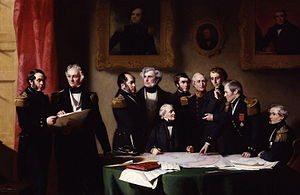
Franklin-ekspeditionen / Tidlige eftersøgninger
"""Arktisrådet planerer eftersøgningerne efter sir John Franklin, 1851, måleri af Stephen Pearce."
Franklin-ekspeditionen var en britisk opdagelsesrejse for at udforske Arktis og som under ledelse af kaptajn sir John Franklin forlod England 1845. Franklin var marineofficer og en erfaren forskningsrejsende og havde tjenestegjort under tre tidligere ekspeditioner til Arktis, hvoraf de to seneste som leder. Hans fjerde og sidste rejse fandt sted, da han var 59 år gammel og var tænkt at gå gennem den sidste uudforskede del af Nordvestpassagen. Hele ekspeditionen, Franklin og 128 besætningsmænd, døde af både naturlige og unaturlige årsager efter, at deres fartøj var frosset fast i isen i Victoriasundet nær King Williams land i det nordlige Canada. Ekspeditionen regnes som en af de største tragedier i opdagelsesrejsernes historie.